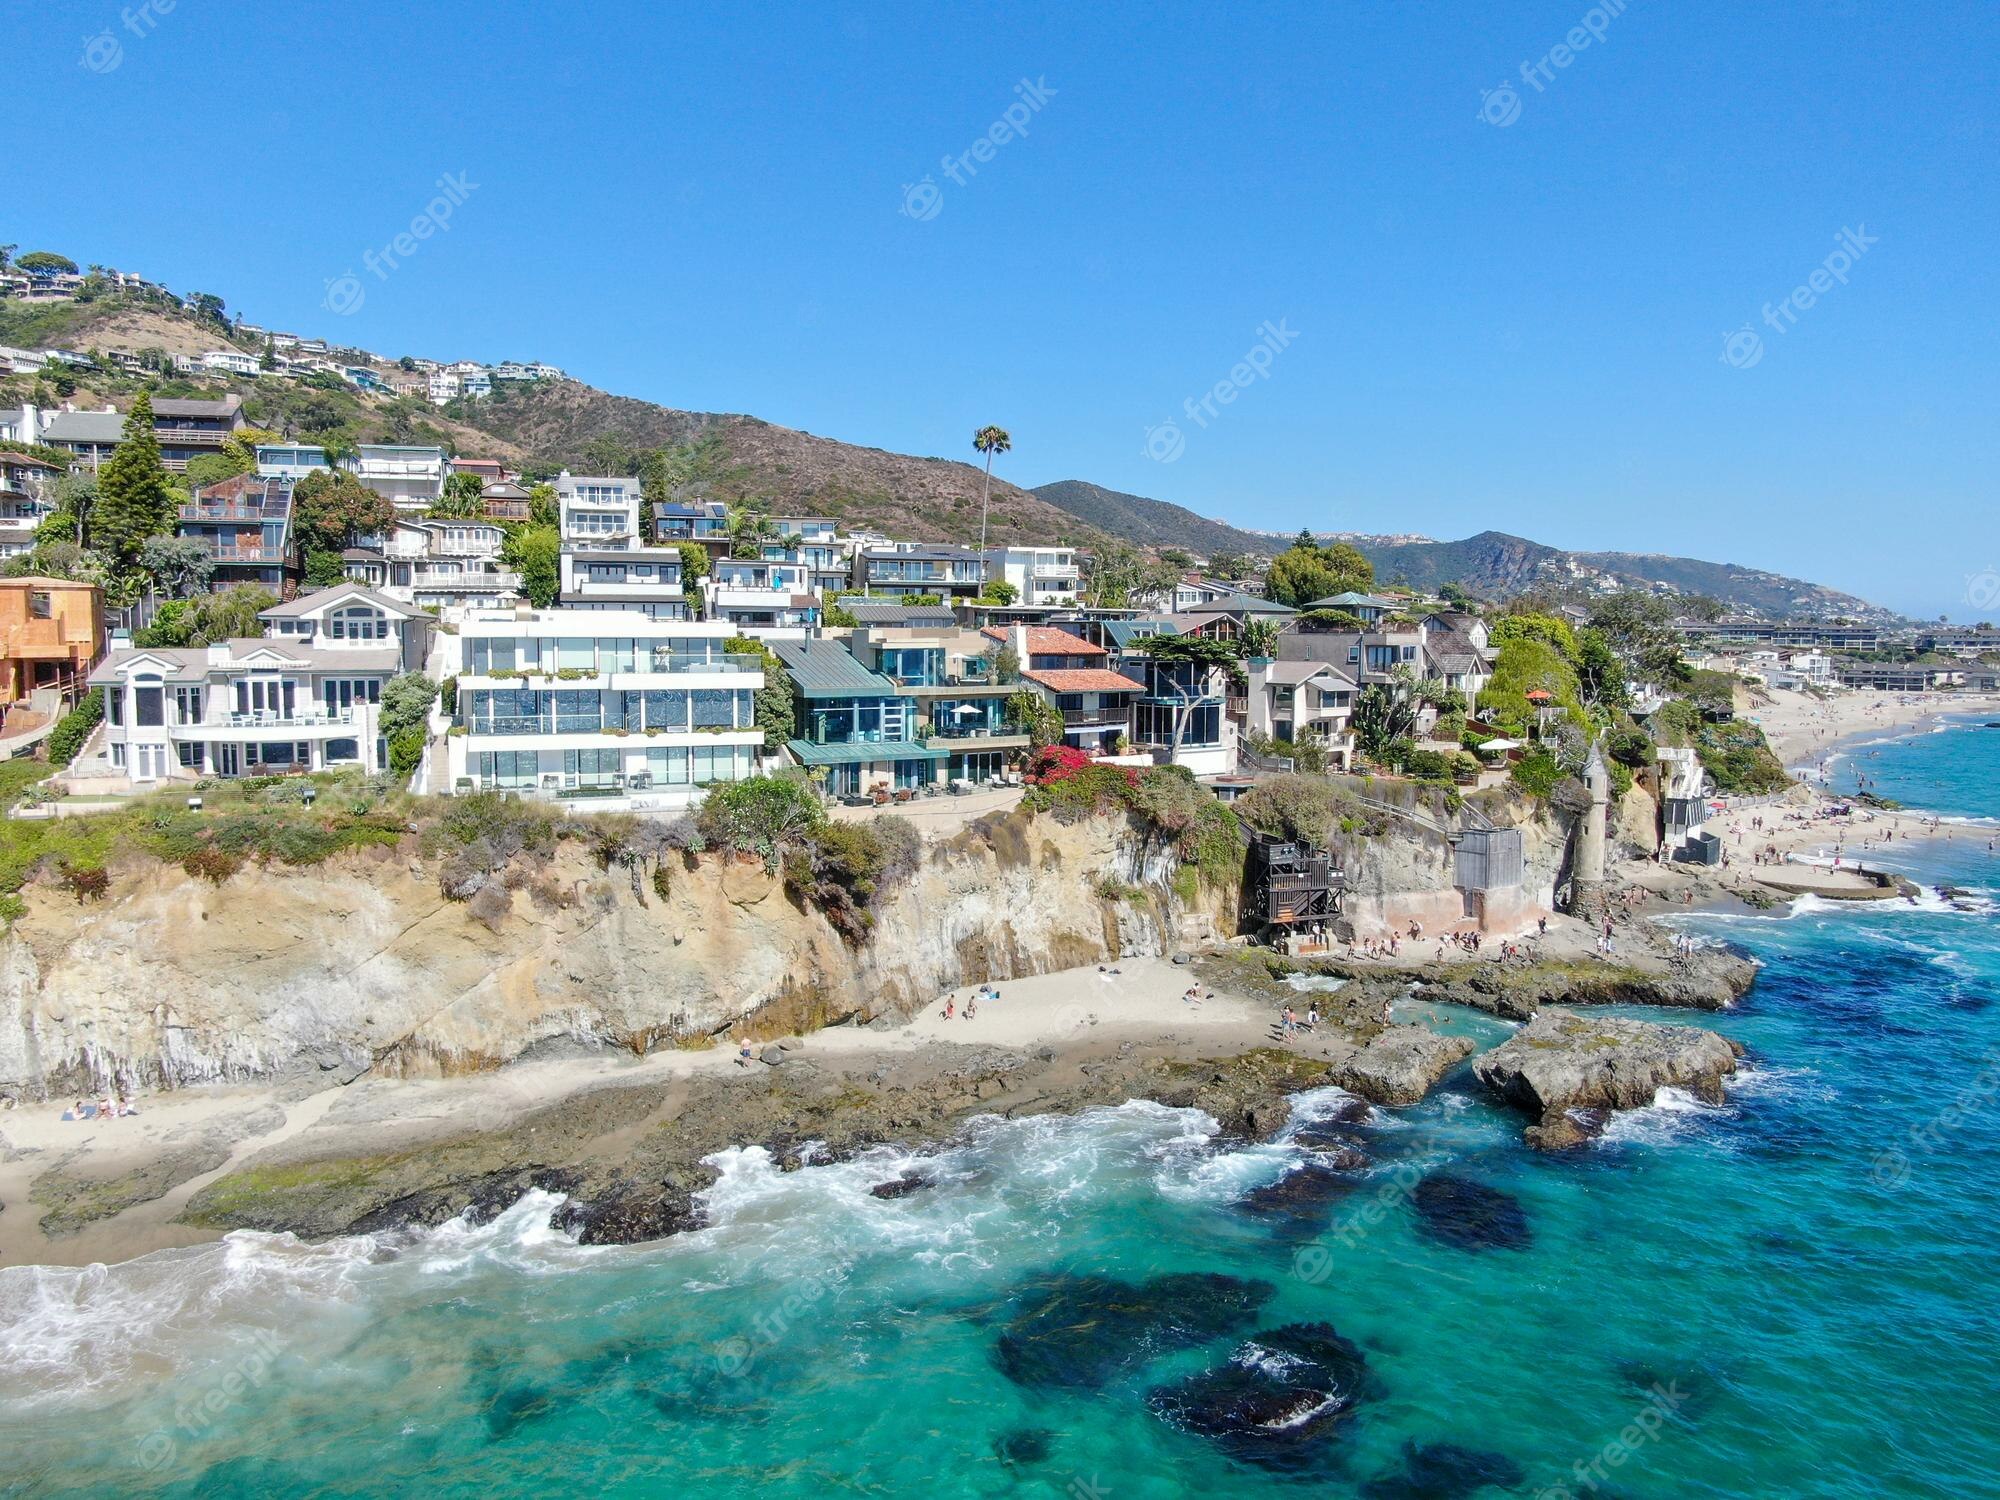
shore, beach, sea, water, sky, azure, mountain, building, coastal and oceanic landforms, plant, terrain, travel, leisure, landscape, cloud, tree, natural landscape, house, wind wave, hill, headland, city, klippe, resort town, cove, coast, rock, cape, caribbean, ocean, palm tree, tourism, tropics, bay, cliff, wave, peninsula, horizon, village, inlet, vacation, promontory, resort, island, sand, tourist attraction